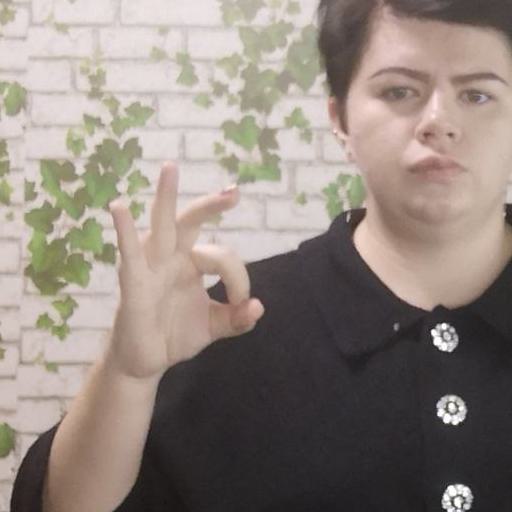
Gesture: ok